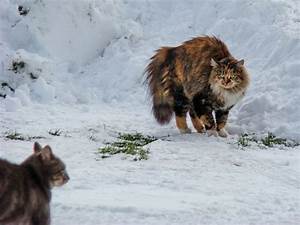
Label: cat